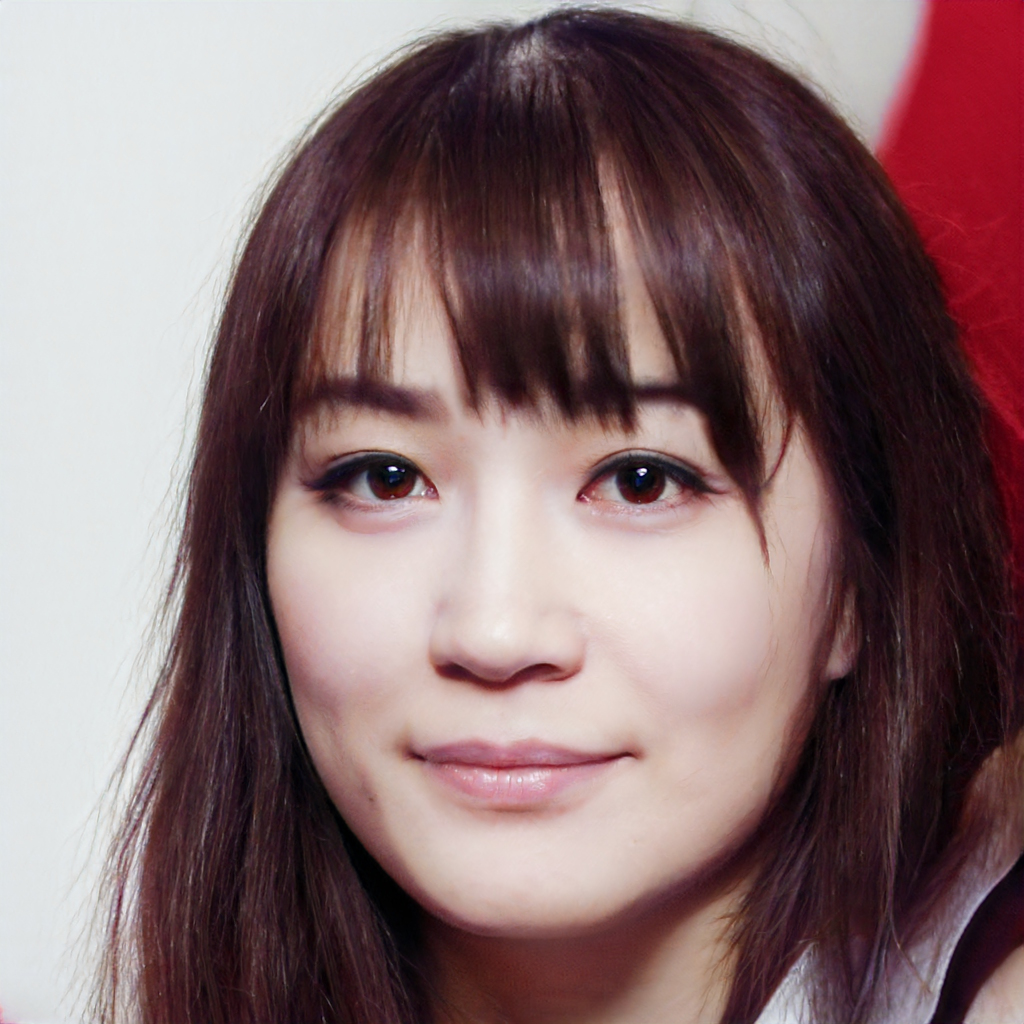
Gender: Female